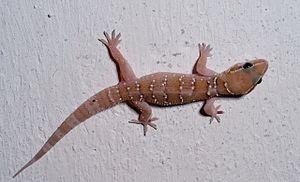
Hemidactylus triedrus est une espèce de geckos de la famille des Gekkonidae.